Geophaps

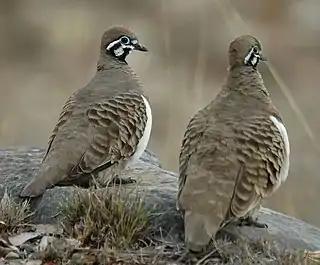
"Geophaps scripta", the squatter pigeon

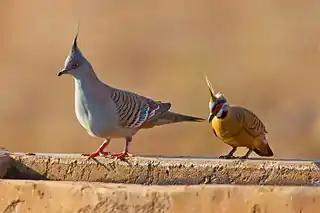
Crested pigeon alongside Spinifex pigeon

"Geophaps" species are ground feeding granivores, with studies finding that seeds make up their diet almost entirely, with a small number of insects found in the crops of "Geophaps smithii". While the Spinifex pigeon is found in arid tussock/spinifex grasslands, the spinifex grass seeds have not been found to make up a large portion of their diet.